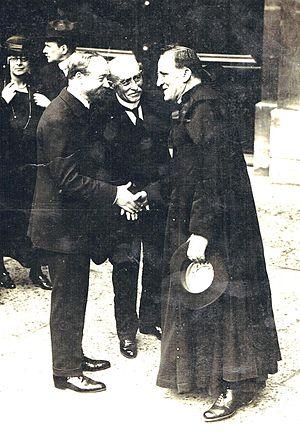
Henri Bremond, né le 31 juillet 1865 à Aix-en-Provence et décédé le 17 août 1933 à Arthez-d'Asson, est un prêtre catholique, historien et critique littéraire français, membre de l'Académie française. Il fut jésuite de 1882 à 1904.